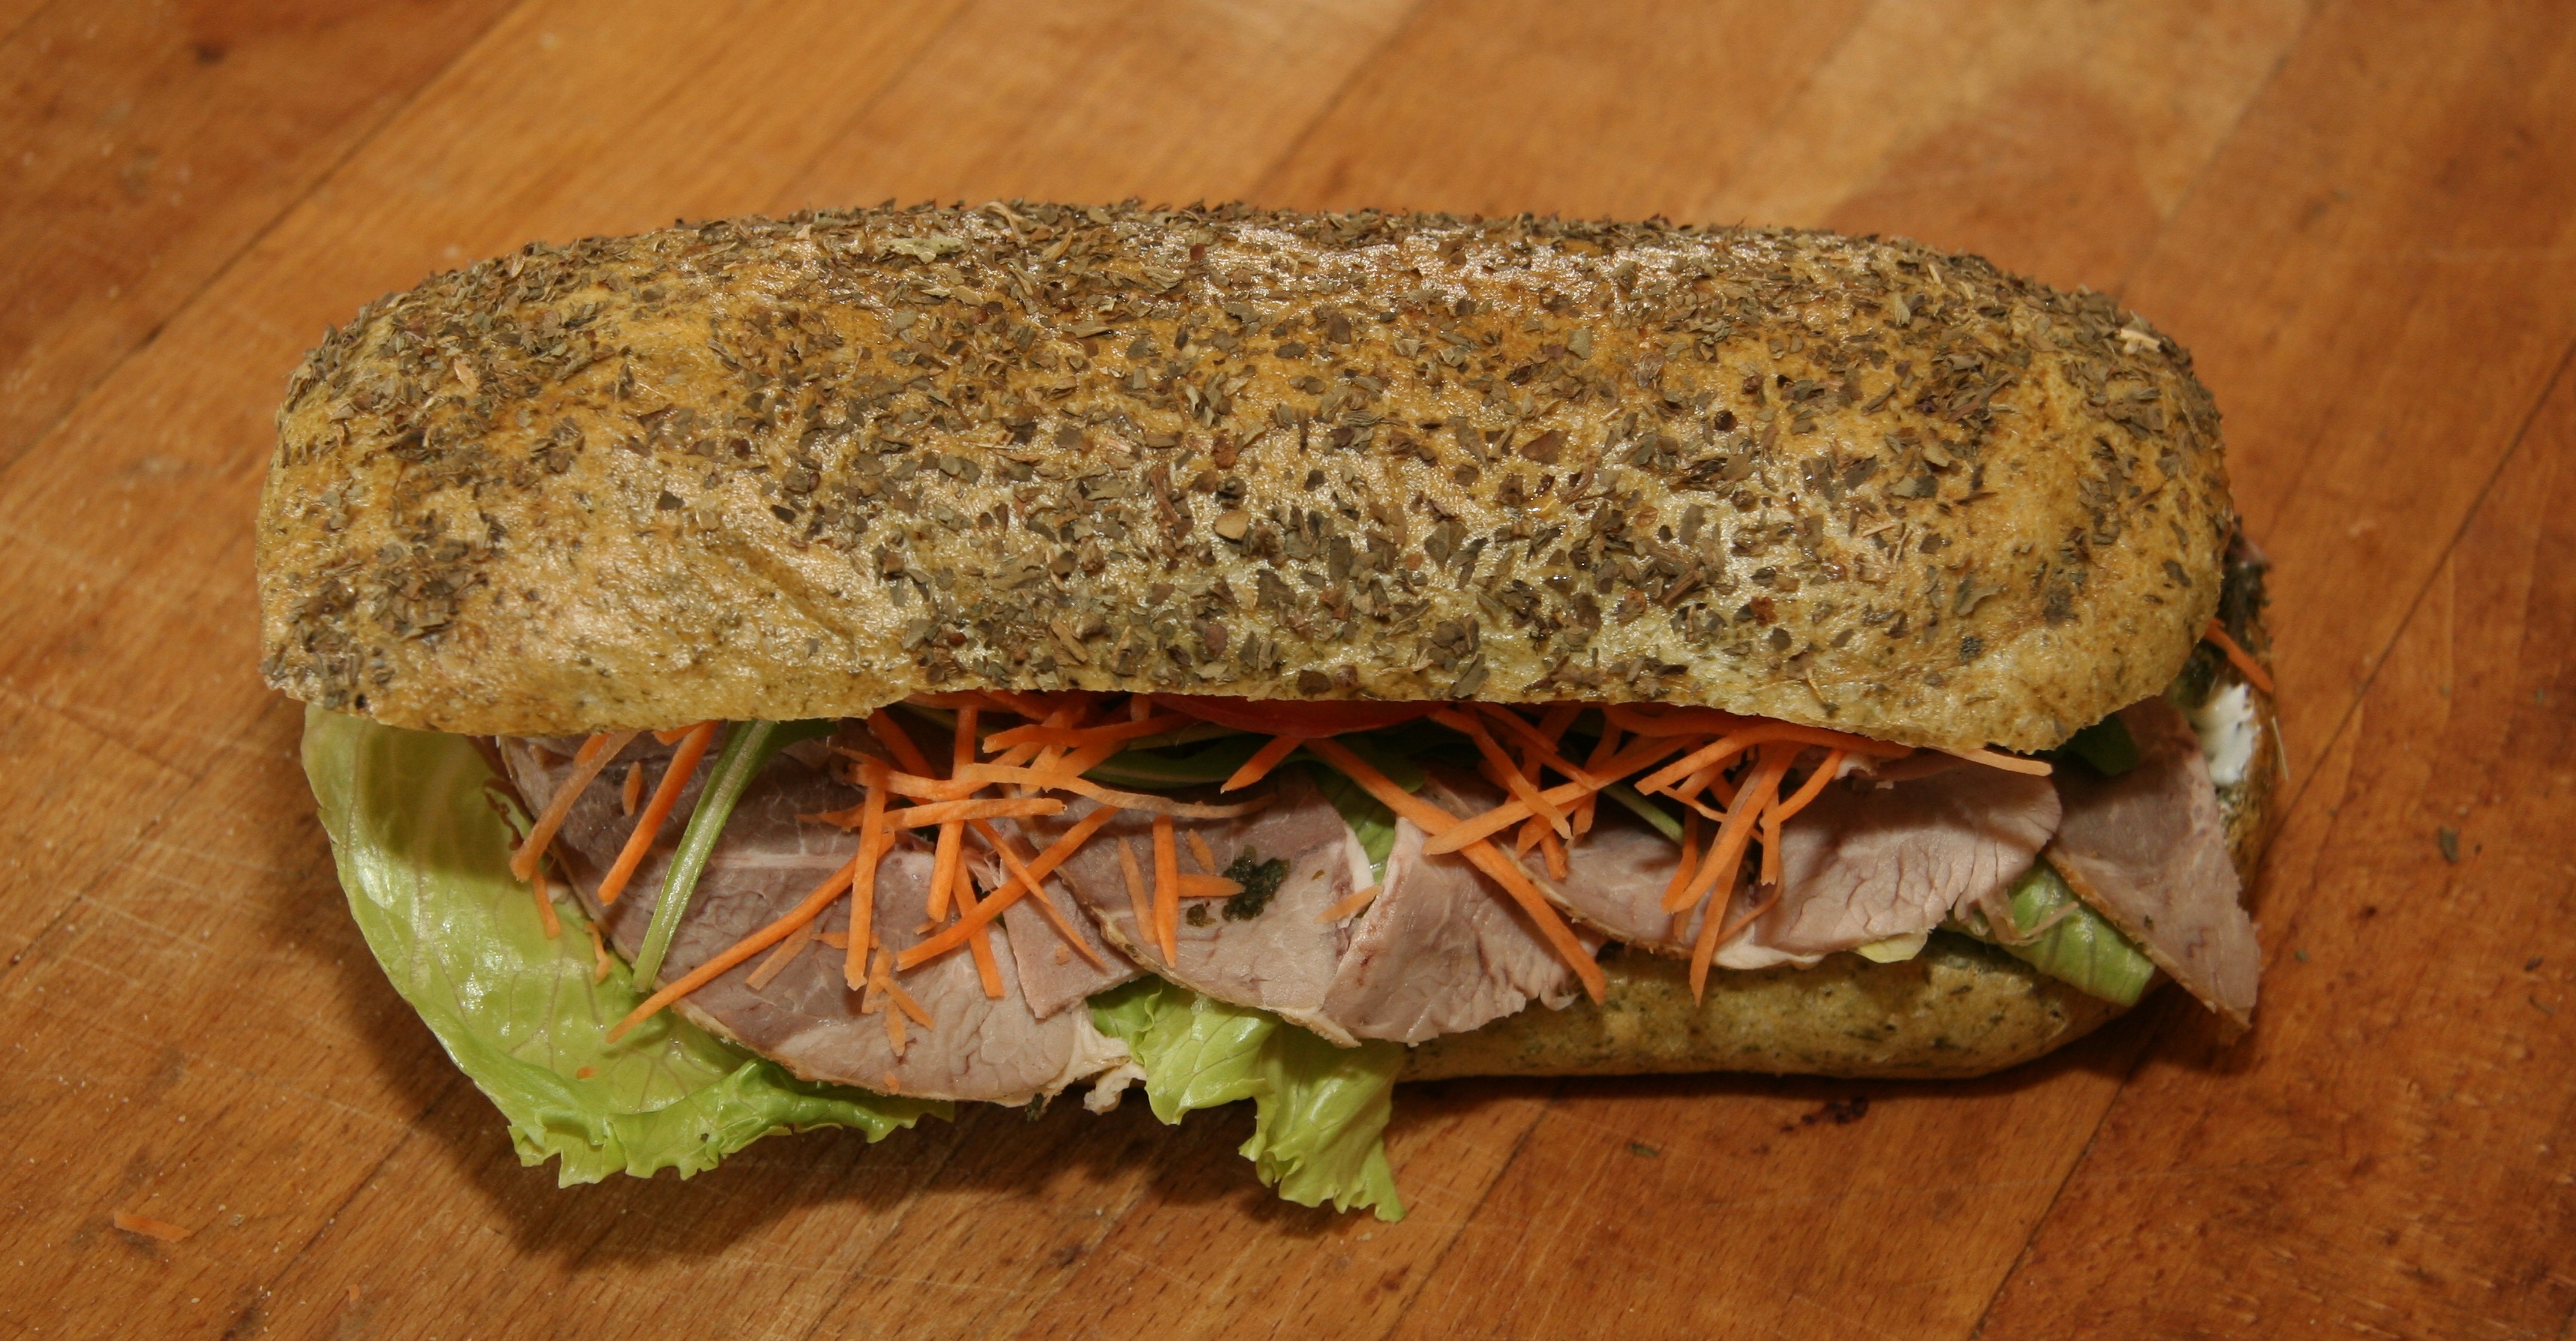
dish, food, salad, produce, meat, bread, rocket, sandwich, tomato, lamb, takeaway, dining, ciabatta, dressing, refreshments, taste, hunger, leg of lamb, sandwich bread, grass family, mintgele